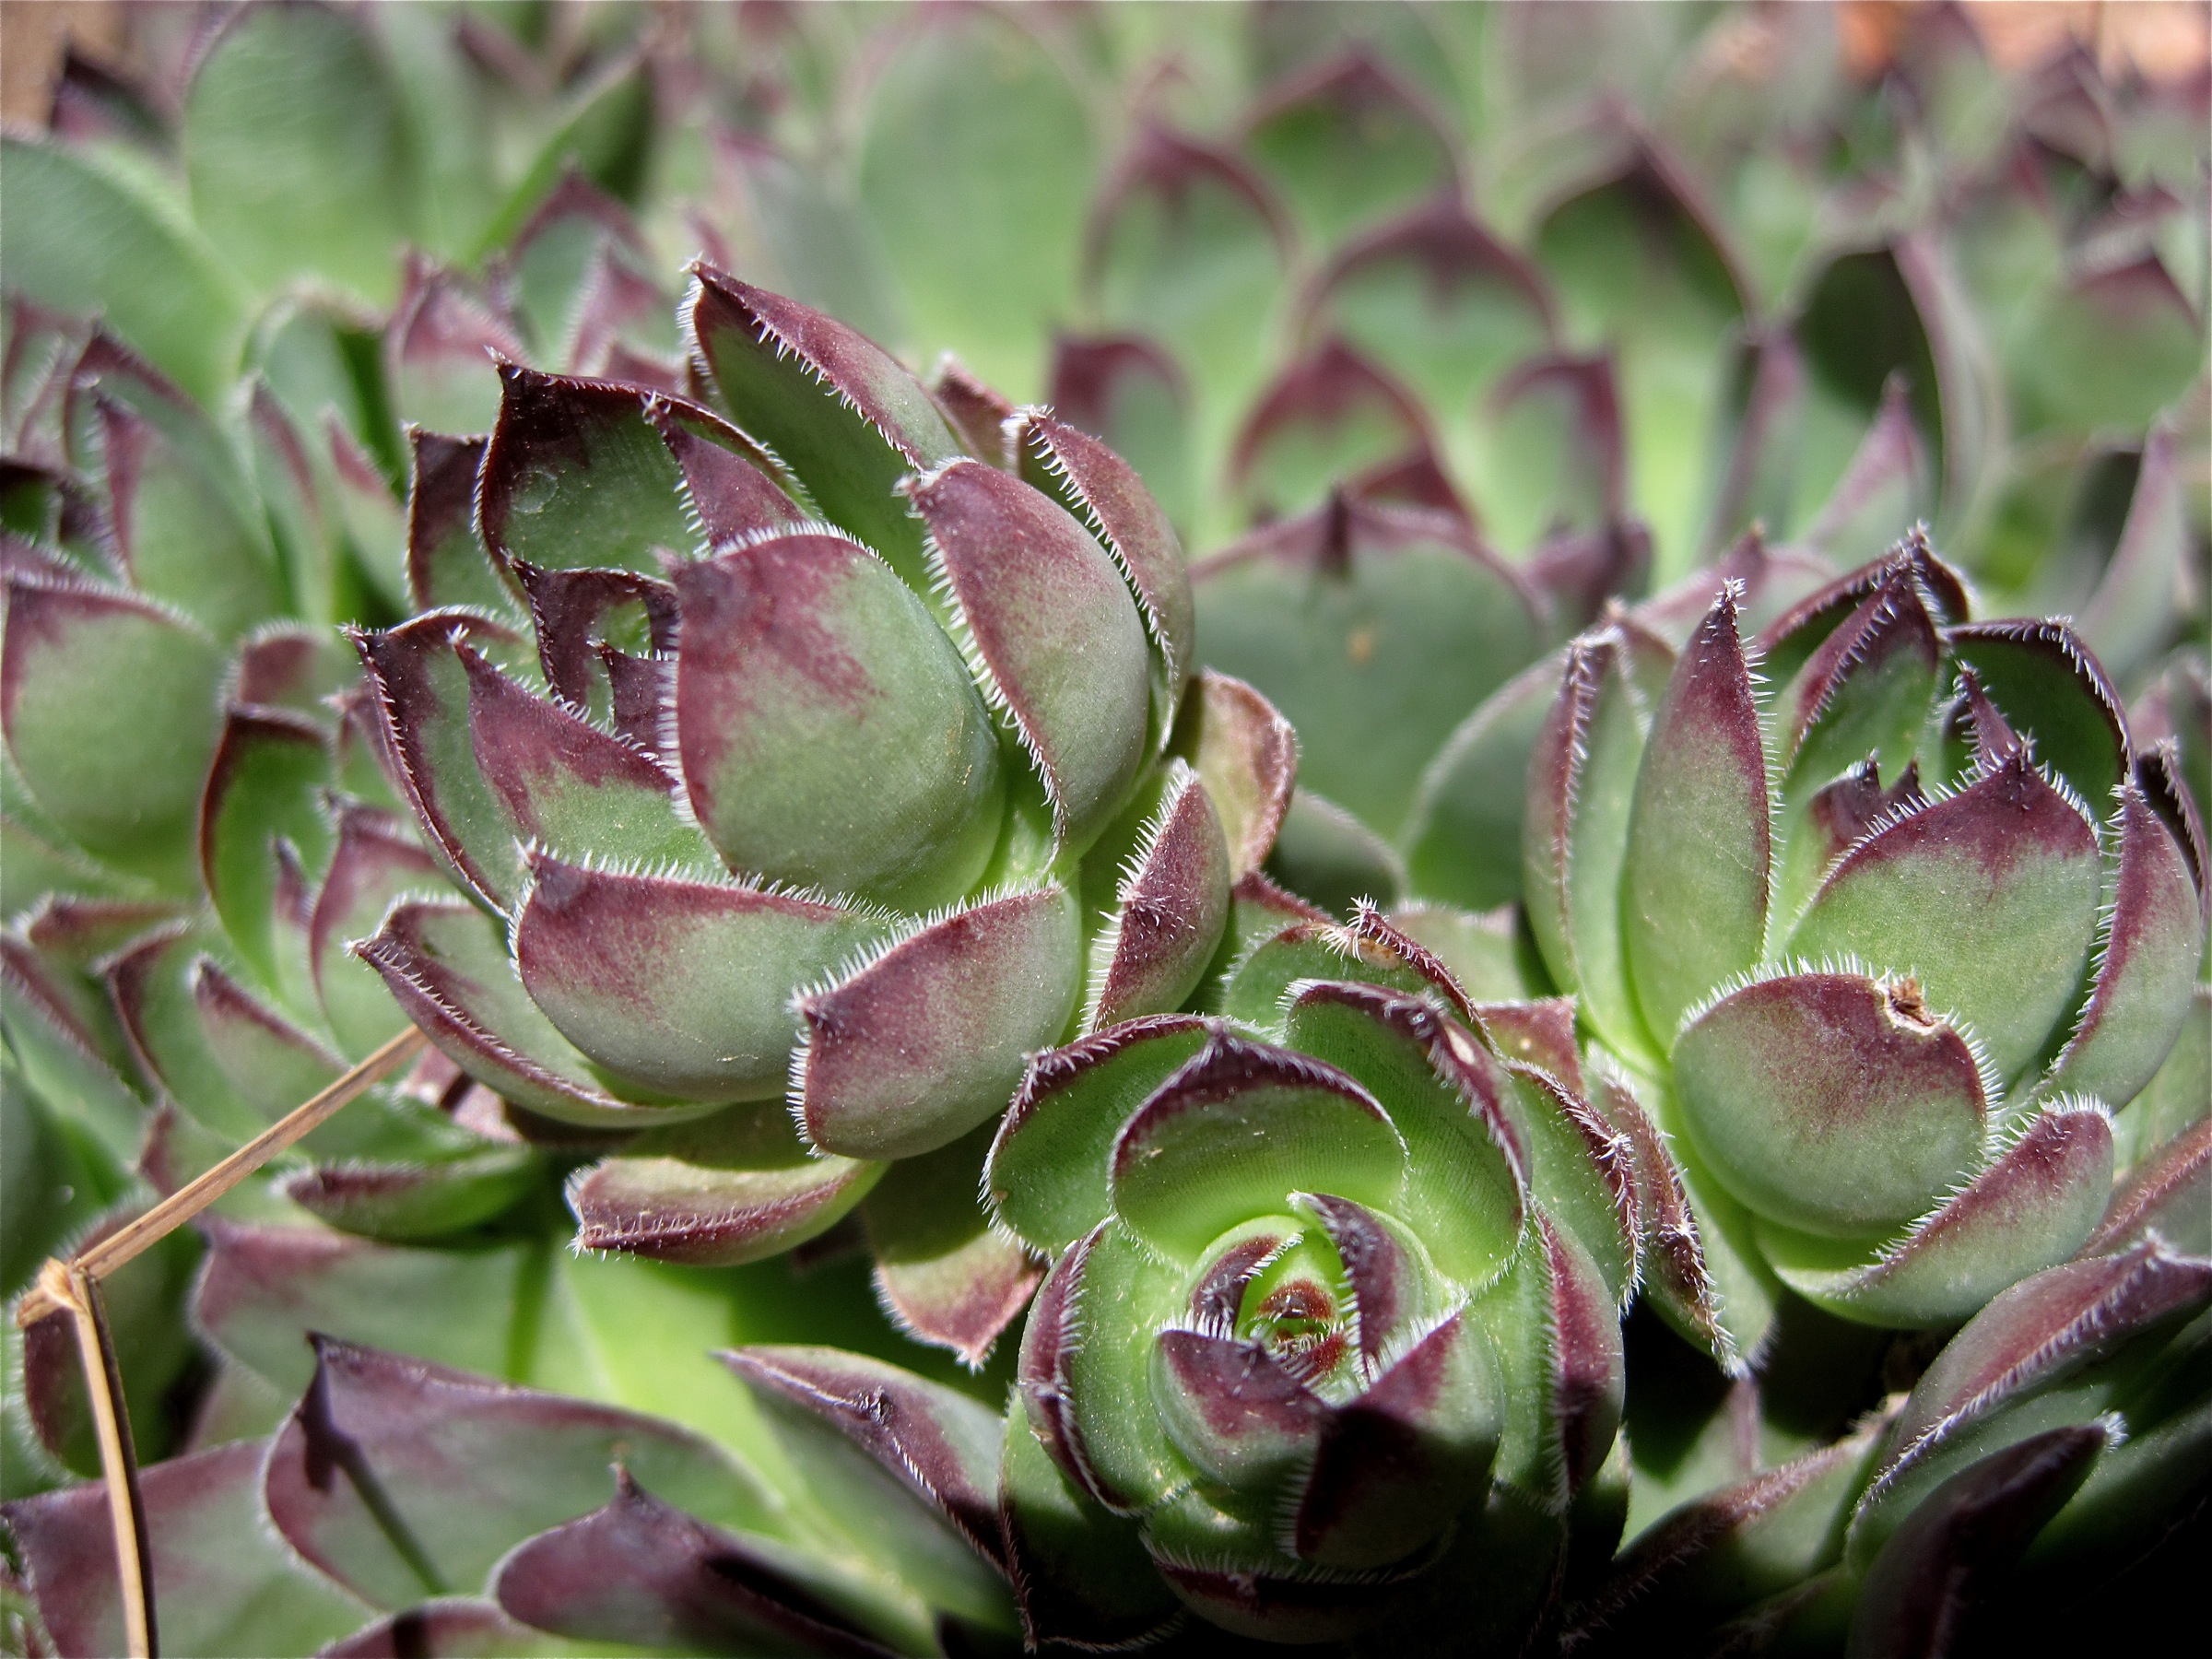
plant, leaf, flower, petal, food, produce, botany, flora, thistle, 2009365, inmybackyard, macro photography, flowering plant, daisy family, plant stem, land plant